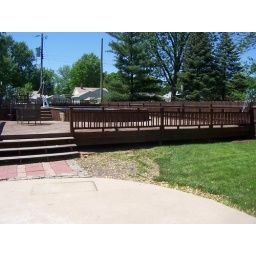
Standing at french doors in master bedroom facing west.